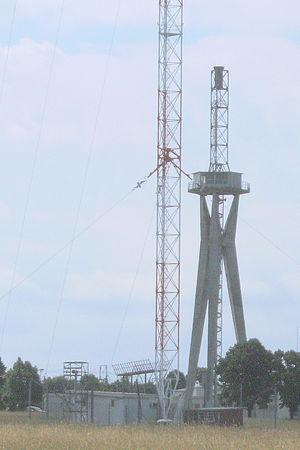
Photo 2. Mât en béton armé supportant autrefois les antennes de Télé-Sarre.
L'émetteur d'Europe 1 est un émetteur radio à ondes longues qui diffusait vers la France les programmes de la station privée française Europe 1 jusqu'au 31 décembre 2019. Il est situé en Allemagne, à Felsberg-Berus, dans la Sarre ; il doit cette localisation au contrôle que la France exerçait sur ce territoire à l'époque de sa construction, dans les années 1950.